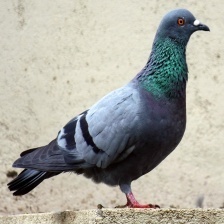
Species: ROCK DOVE
Scientific name: COLUMBA LIVIA